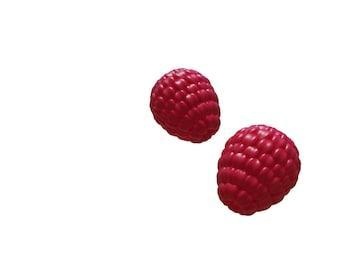
Label: raspberry